Ferruccio Parri

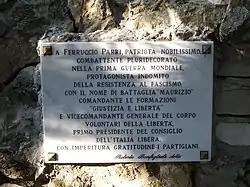
Epigraph on the tomb of Parri in Genoa.

He once characterized himself: "I am a common man – "uomo della strada". I am just another guy – "uomo qualunque" ... I hope a typical one. My job is not only to prevent the right and left wings from exercising undue influence on the Government, but I have to think too of the enormous masses of peasants sweating in the fields under the sun, blacksmiths beating their anvils in villages, workers, men and women everywhere who have no taste for politics and are outside parties. ... I am just a "uomo della strada"."